Religion in Iran

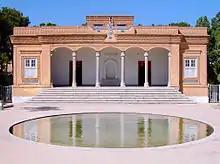
Zoroastrian Fire Temple in Yazd

Religion in Iran has been shaped by multiple religions and sects over the course of the country's history. Zoroastrianism was the main followed religion during the Achaemenid Empire (550-330 BC), Parthian Empire (247 BC-224 AD), and Sasanian Empire (224-651 AD). Another Iranian religion known as Manichaeanism was present in Iran during this period. Jewish and Christian communities (the Church of the East) thrived, especially in the territories of northwestern, western, and southern Iran—mainly Caucasian Albania, Asoristan, Persian Armenia, and Caucasian Iberia. A significant number of Iranian people also adhered to Buddhism in what was then eastern Iran, such as the regions of Bactria and Sogdia.